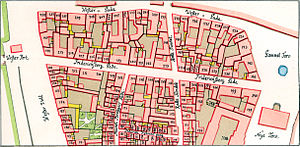
Københavns brand 1728 / Brandens følger
Vestre Kvarter efter branden med nye matrikelnumre og forandrede gader. Sammenlign med kortet ovenfor. Nord er øverst til højre
Københavns brand 1728 var den største brand i Københavns historie. Den rasede ca. 60 timer fra onsdag aften den 20. oktober 1728 til lørdag morgen den 23. oktober og fortærede ca. 28% af byen. Branden er en væsentlig årsag til, at der ikke er mange spor af middelalderens København i nutiden. Københavns brand 1795 medvirkede også til det.